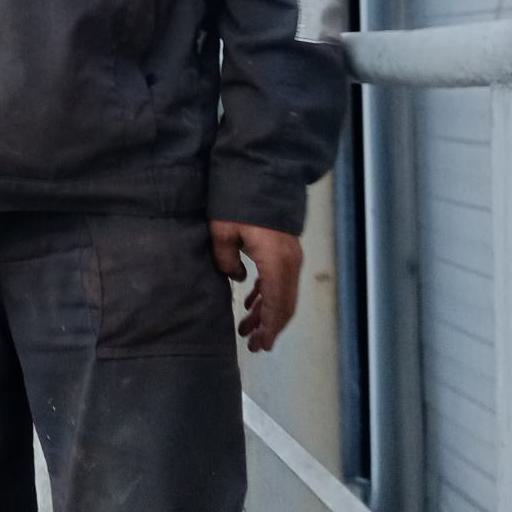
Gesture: no_gesture